Port Harcourt

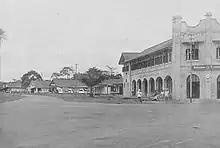
Port Harcourt in the 1930s

Port Harcourt was founded in 1912 by Frederick Lugard, governor of both the Northern Nigeria Protectorate and the Southern Nigeria Protectorate. Its purpose was to export the coal that geologist Albert Ernest Kitson had discovered in Enugu in 1909. The colonial government caused the people of Diobu to cede their land, and in 1912 the building of a port-town was started. Other villages that were later absorbed into the city included Oroworukwo, Oromeruezimgbu, Nkpogu, and Rumuomasi; In the creeks to the south of the original port were the fishing camps and grounds of the Wakirike-Ijaw group.